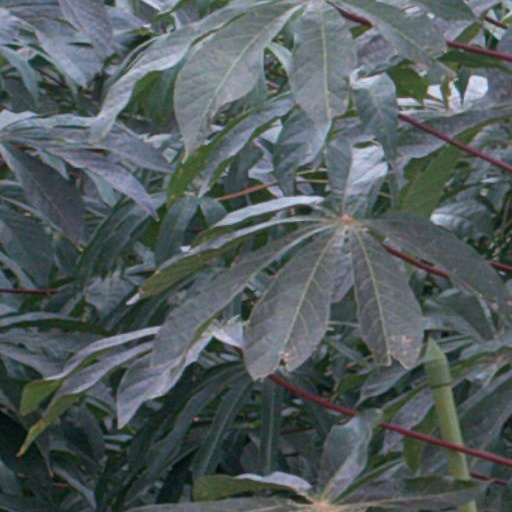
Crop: cassava